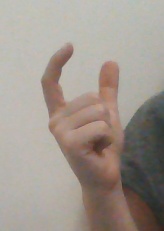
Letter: nun